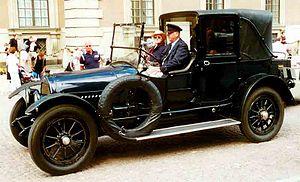
Cadillac est un constructeur automobile américain basé à Détroit division du groupe General Motors. Son nom rend hommage au fondateur français de la ville, le Gascon Antoine de Lamothe-Cadillac. William Crapo Durant achète la marque en 1909 et l'intègre dans General Motors afin d'en faire sa division de voitures de luxe.